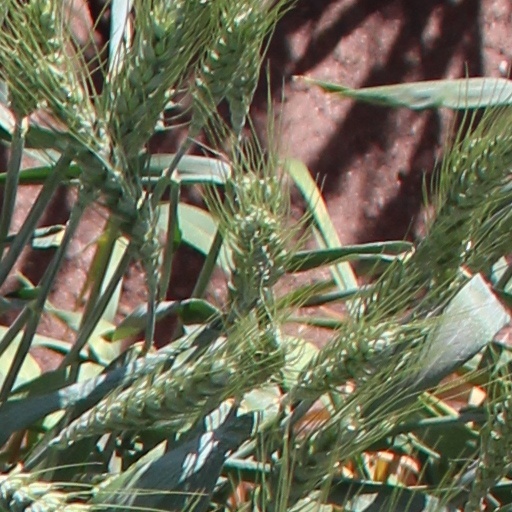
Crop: wheat